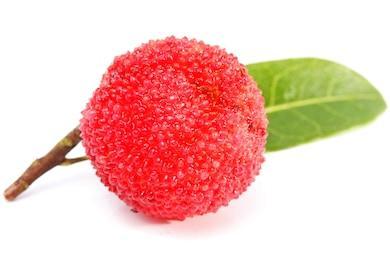
Label: others